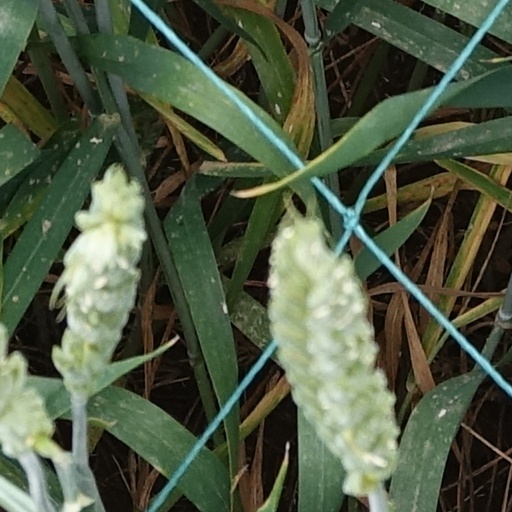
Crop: wheat